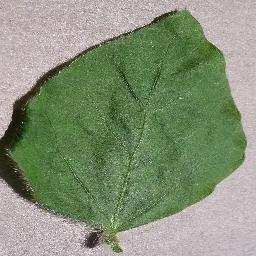
Label: Soybean___healthy